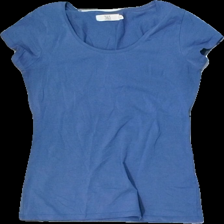
View: front
Type: T-shirt
Category: Ladies
Brand: 365
Colors: Blue
Material: 100% bomull
Cut: C-collar
Size: S
Season: All
Stains: Minor
Damage: gult i kragen
Damage location: top center
Damage 2: blekt tyg
Damage 2 location: middle center
Price range: <50
Recommended usage: Recycle
Description: blå t-shirt